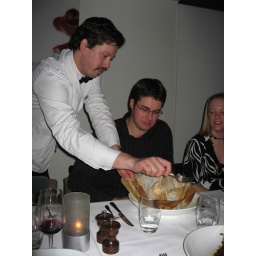
Andrew is eating stingray cooked in paper